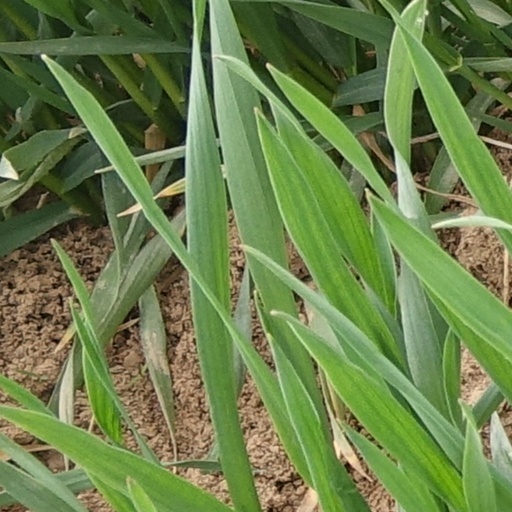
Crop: wheat